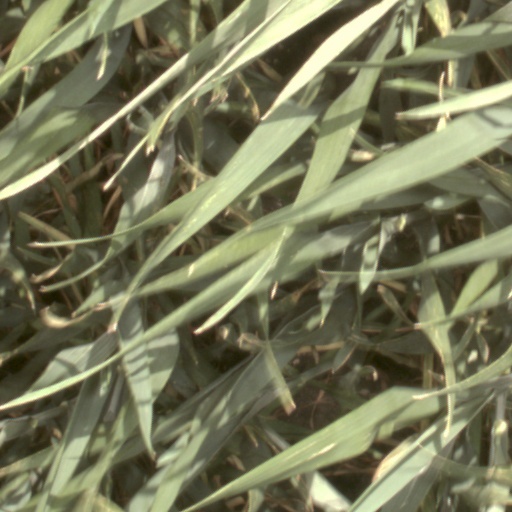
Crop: wheat